Republic of Serbian Krajina

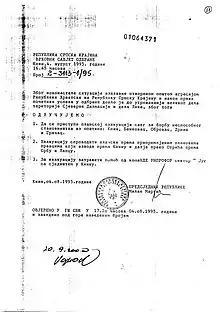
The order to evacuate ethnic Serbs from RSK territory, issued by the Krajina Defence Council and signed by Milan Martić; 4 August 1995

With the creation of new Croatian counties on 30 December 1992, the Croatian government also set aside two autonomous regions ("kotar") for ethnic Serbs in the areas of Krajina: